Corsairs of Algiers

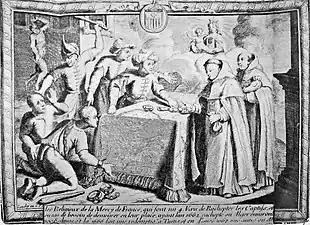

In the confined space enclosed within the walls white houses were grouped closely together with terraces rising in tiers, their overhanging canopies supported on beams jutting so far out over the narrow streets as to sometimes meet those across the way, thus forming a ceiling of corduroy or of groined vaulting. It was not until the end of the fifteenth century that the "rais" built their costly dwellings in the lower town. In Algiers, as in the other Barbary ports, the captains tended to maintain houses in the western part of the city, close to the kasbah, with their crews quartered close by. This was a precaution against any attack by political or domestic opponents, and it helped to ensure that the community of privateers formed an identifiable political and social bloc in the city. These new constructions modified the outward aspect of the town, which remained a Maghrebi city, although the greater part of the inhabitants were not of the Maghreb. Likewise, the interior arrangement of some rich houses was no longer of Maghrebi style.